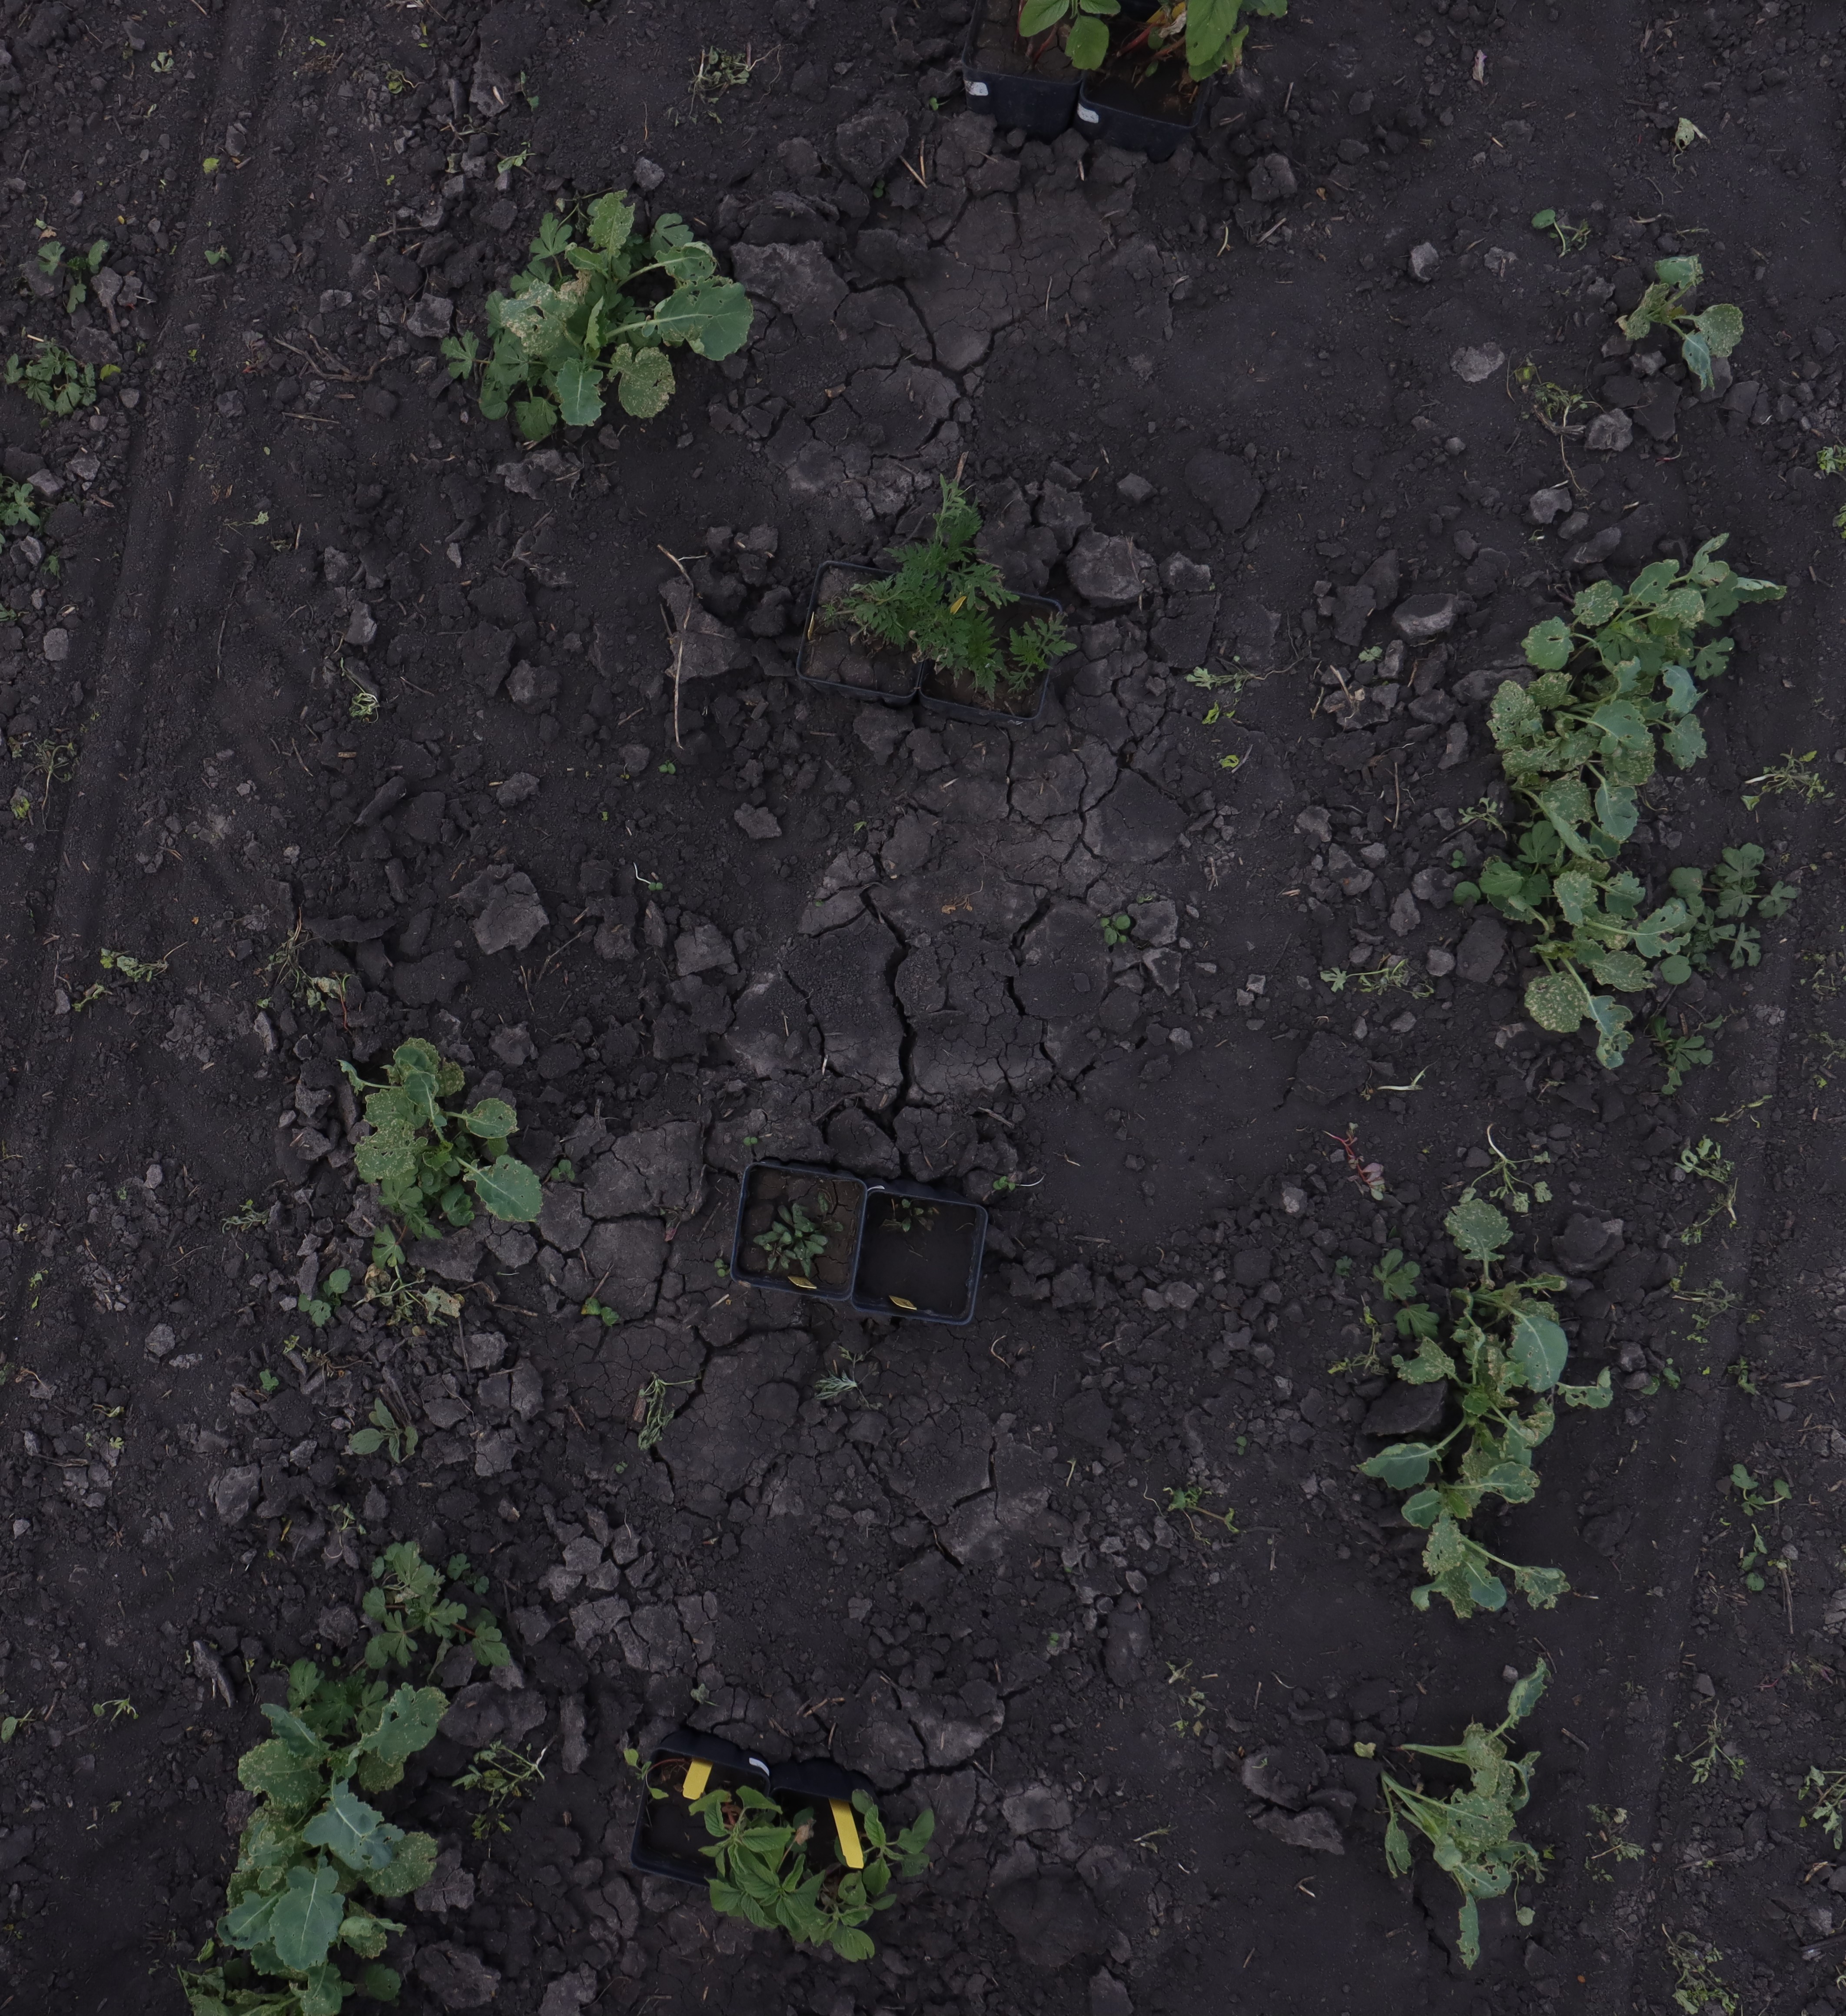
Crop: Canola
Objects: Canola, Canola, Redroot Pigweed, Canola, Canola, Canola, Canola, Ragweed, Canola, Horseweed